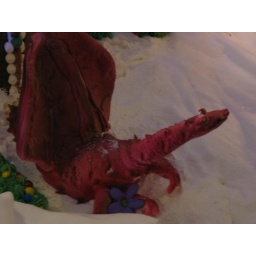
Tucked back in a far corner of the gingerbread extravaganza, I spotted this little red dragon.